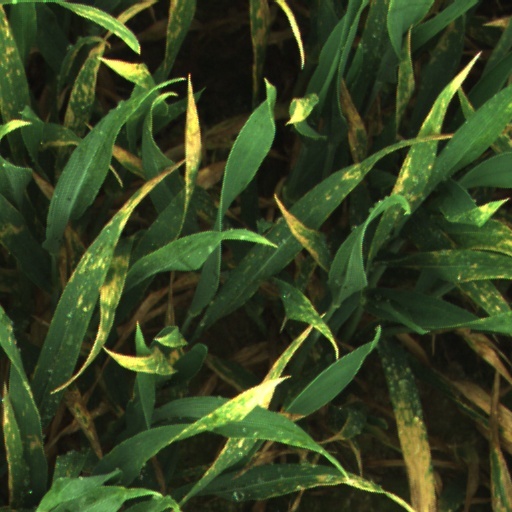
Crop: wheat